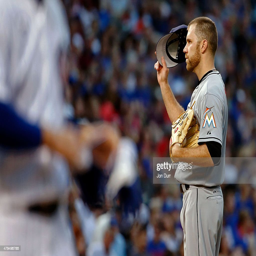
baseball player # 41 reacts after hitting baseball player # with a pitch during the fifth inning .